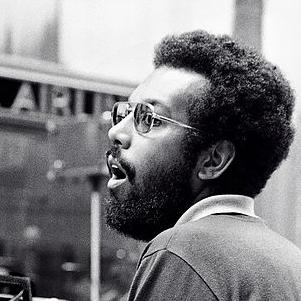
Age: 35